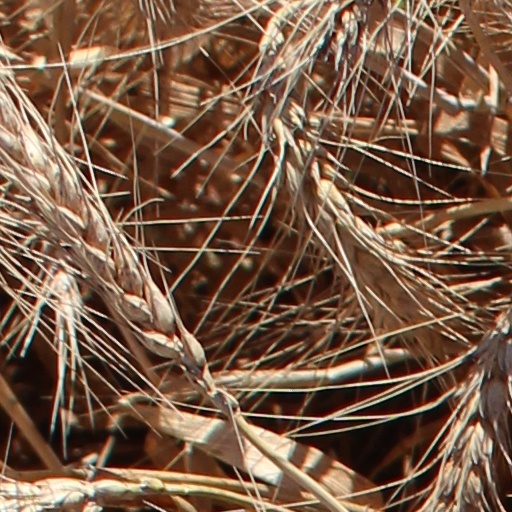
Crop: wheat